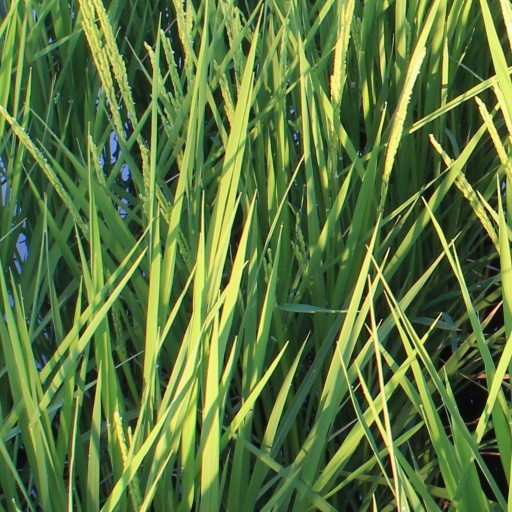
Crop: rice